Sun-dried tomato

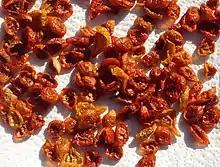
Sun-dried tomatoes

Sun-dried tomatoes are ripe tomatoes that lose most of their water content after spending a majority of their drying time in the sun. These tomatoes are usually pre-treated with sulfur dioxide or salt before being placed in the sun in order to improve color and appearance. Typically, tomatoes spend 4–10 days in the sun in order for the sun-drying process to be complete. Cherry tomatoes will lose 88% of their initial (fresh) weight, while larger tomatoes can lose up to 93% during the process. As a result, it takes anywhere from 8 to 14 kilograms of fresh tomatoes to make a single kilogram of sun-dried tomatoes.